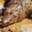
Label: crocodile